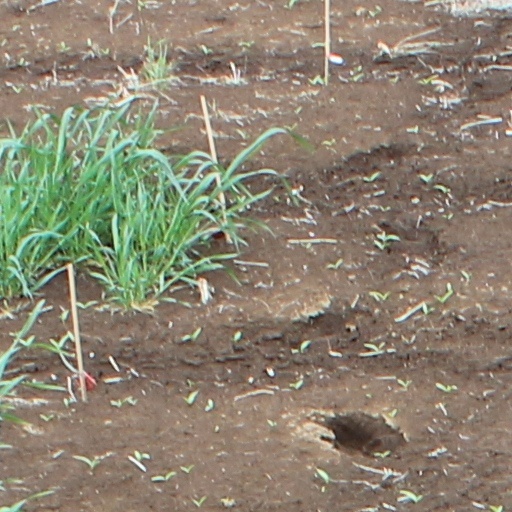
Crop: wheat